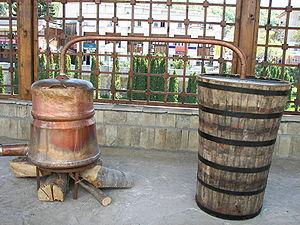
La rakia ou rakija est une eau-de-vie obtenue par distillation de jus de fruits fermentés, très populaire à travers les Balkans et aussi alcool national en Bulgarie, Serbie, Slovénie, Bosnie-Herzégovine, Croatie, en République de Macédoine, en Albanie et au Monténégro. Le nom a probablement comme origine le mot turc rakı, désignant les alcools distillés.